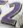
Number: 2